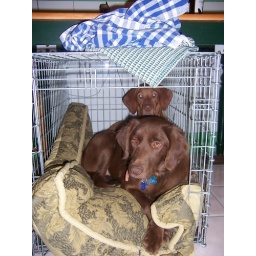
dogs in the house together!!!!